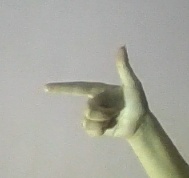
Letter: yaa